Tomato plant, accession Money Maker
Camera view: bottom (45 deg); turntable rotation: 150 degrees
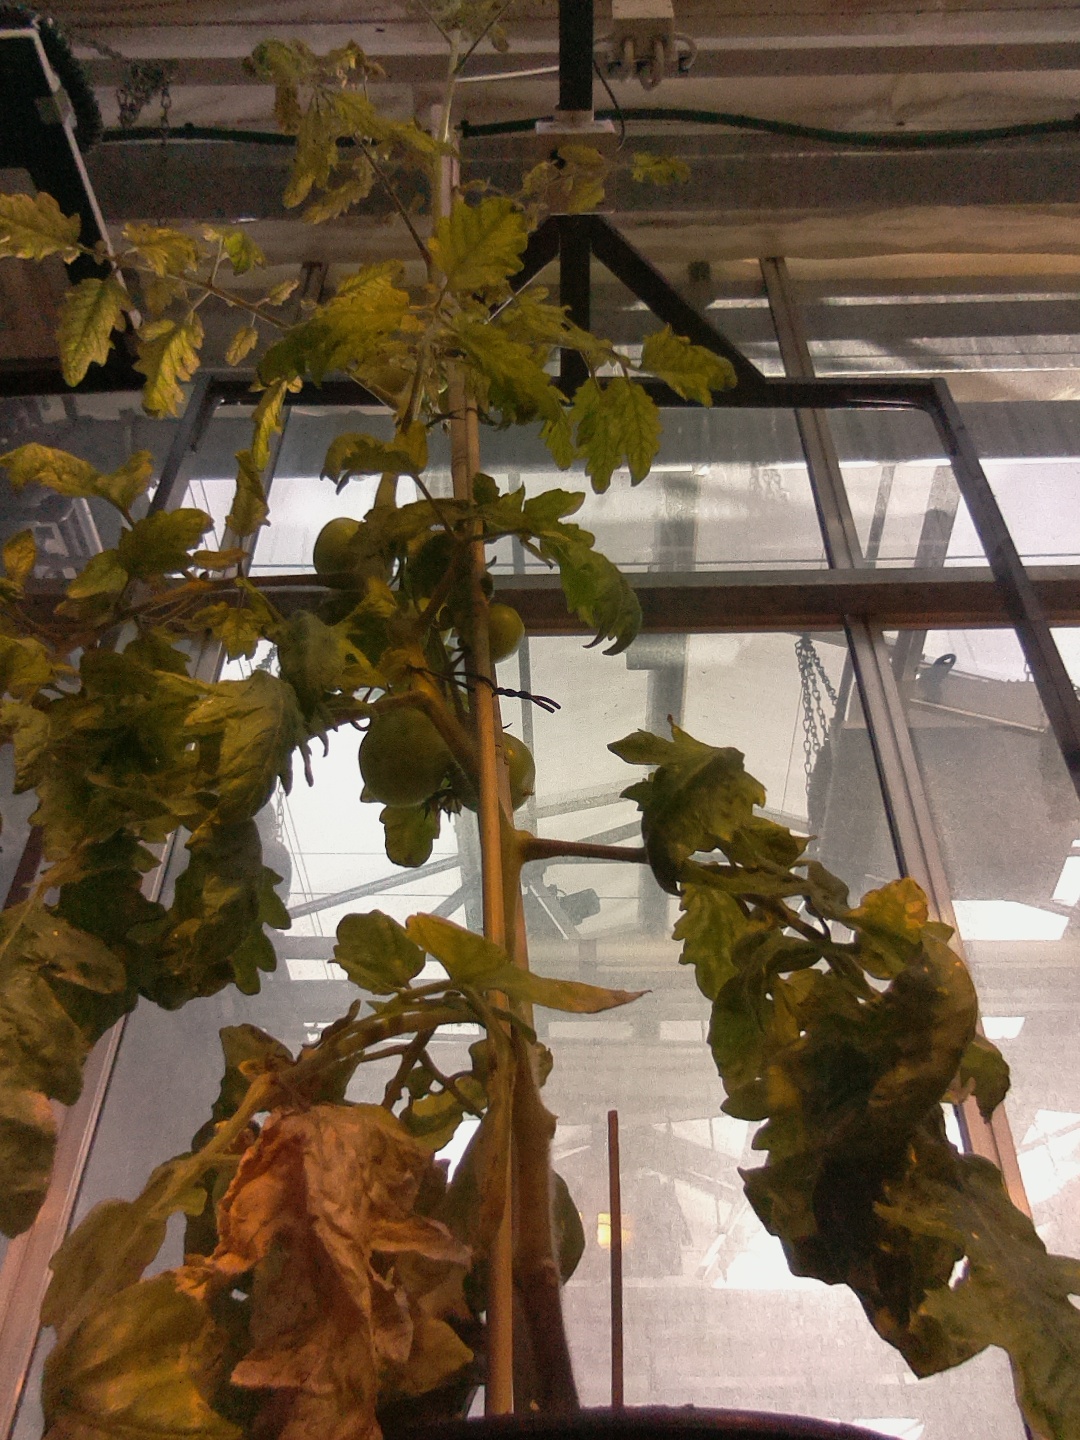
BBCH growth stage 77: 70%-80% of final fruit size